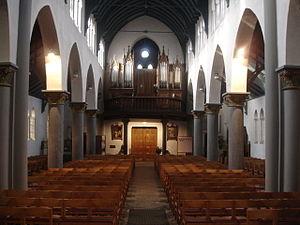
Hyon est une section de la ville belge de Mons située en Région wallonne dans la province de Hainaut.